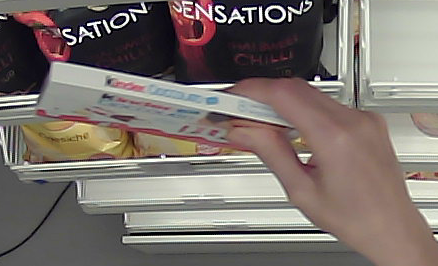
Product: kinder_chocolate